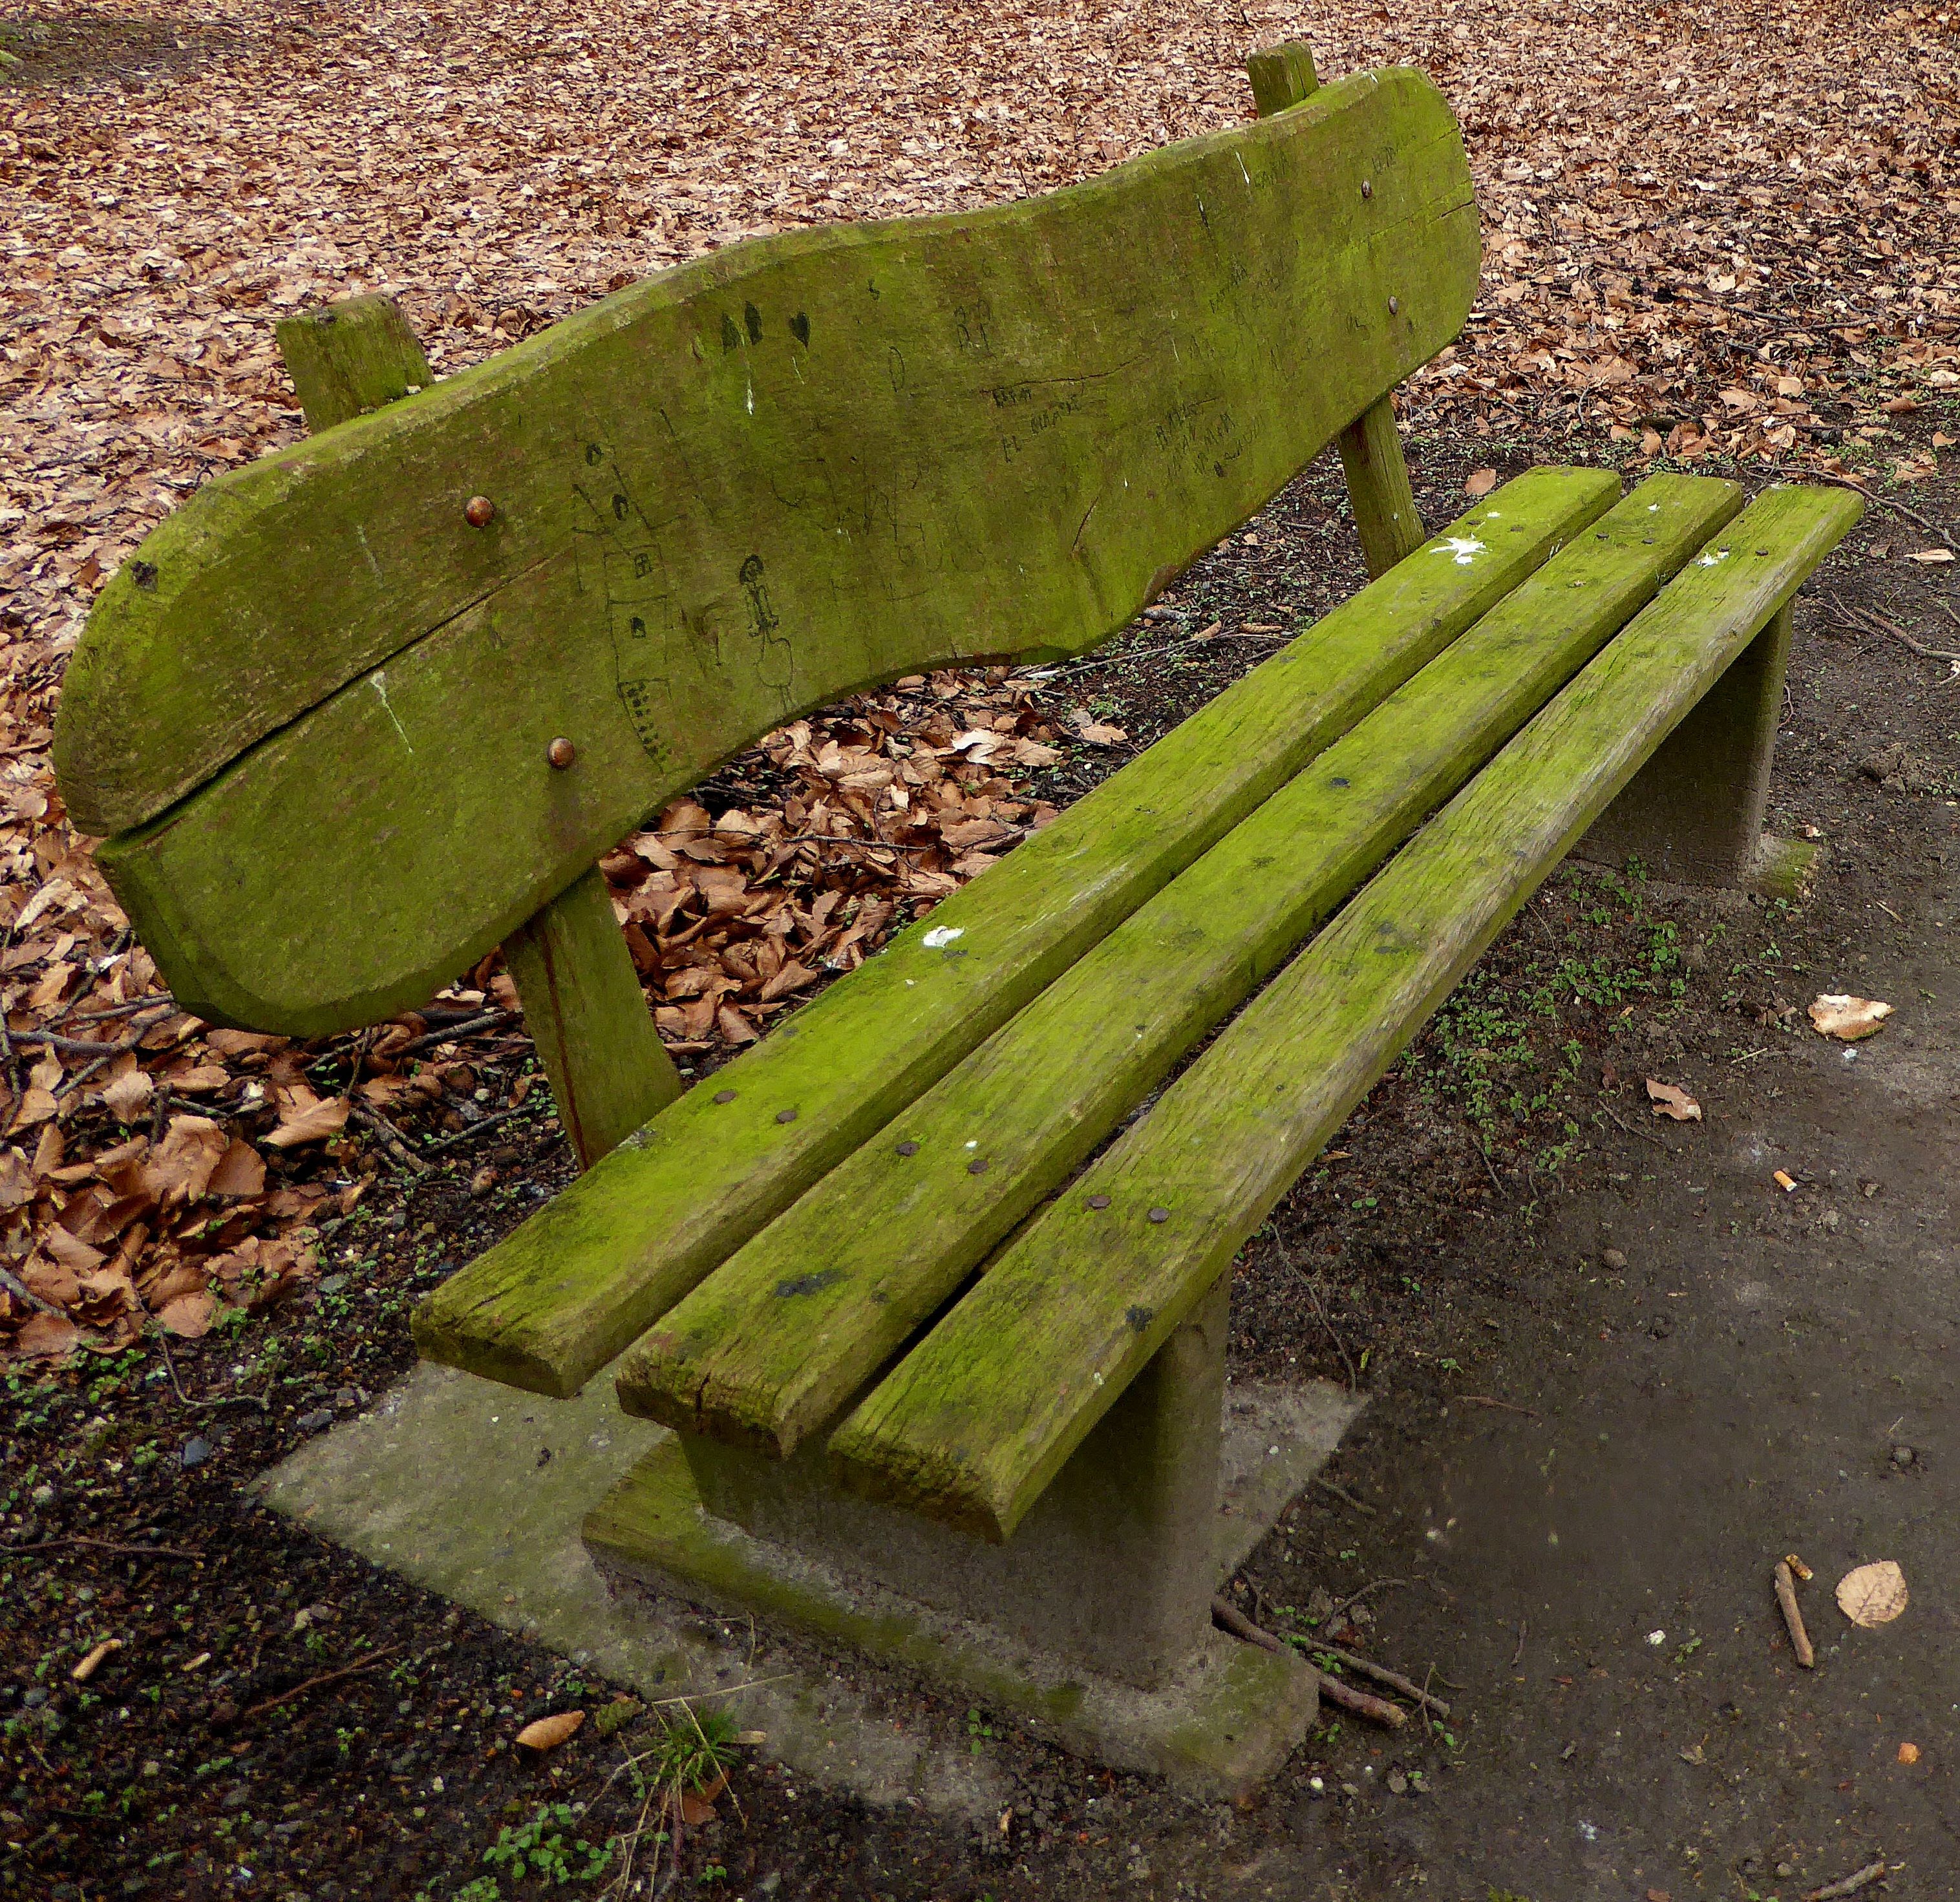
tree, nature, forest, grass, plant, wood, bench, lawn, leaf, flower, seat, trunk, old, green, produce, soil, botany, agriculture, garden, sit, bank, out, recovery, flowering plant, plant stem, land plant